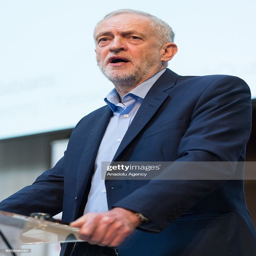
politician makes a keynote speech .